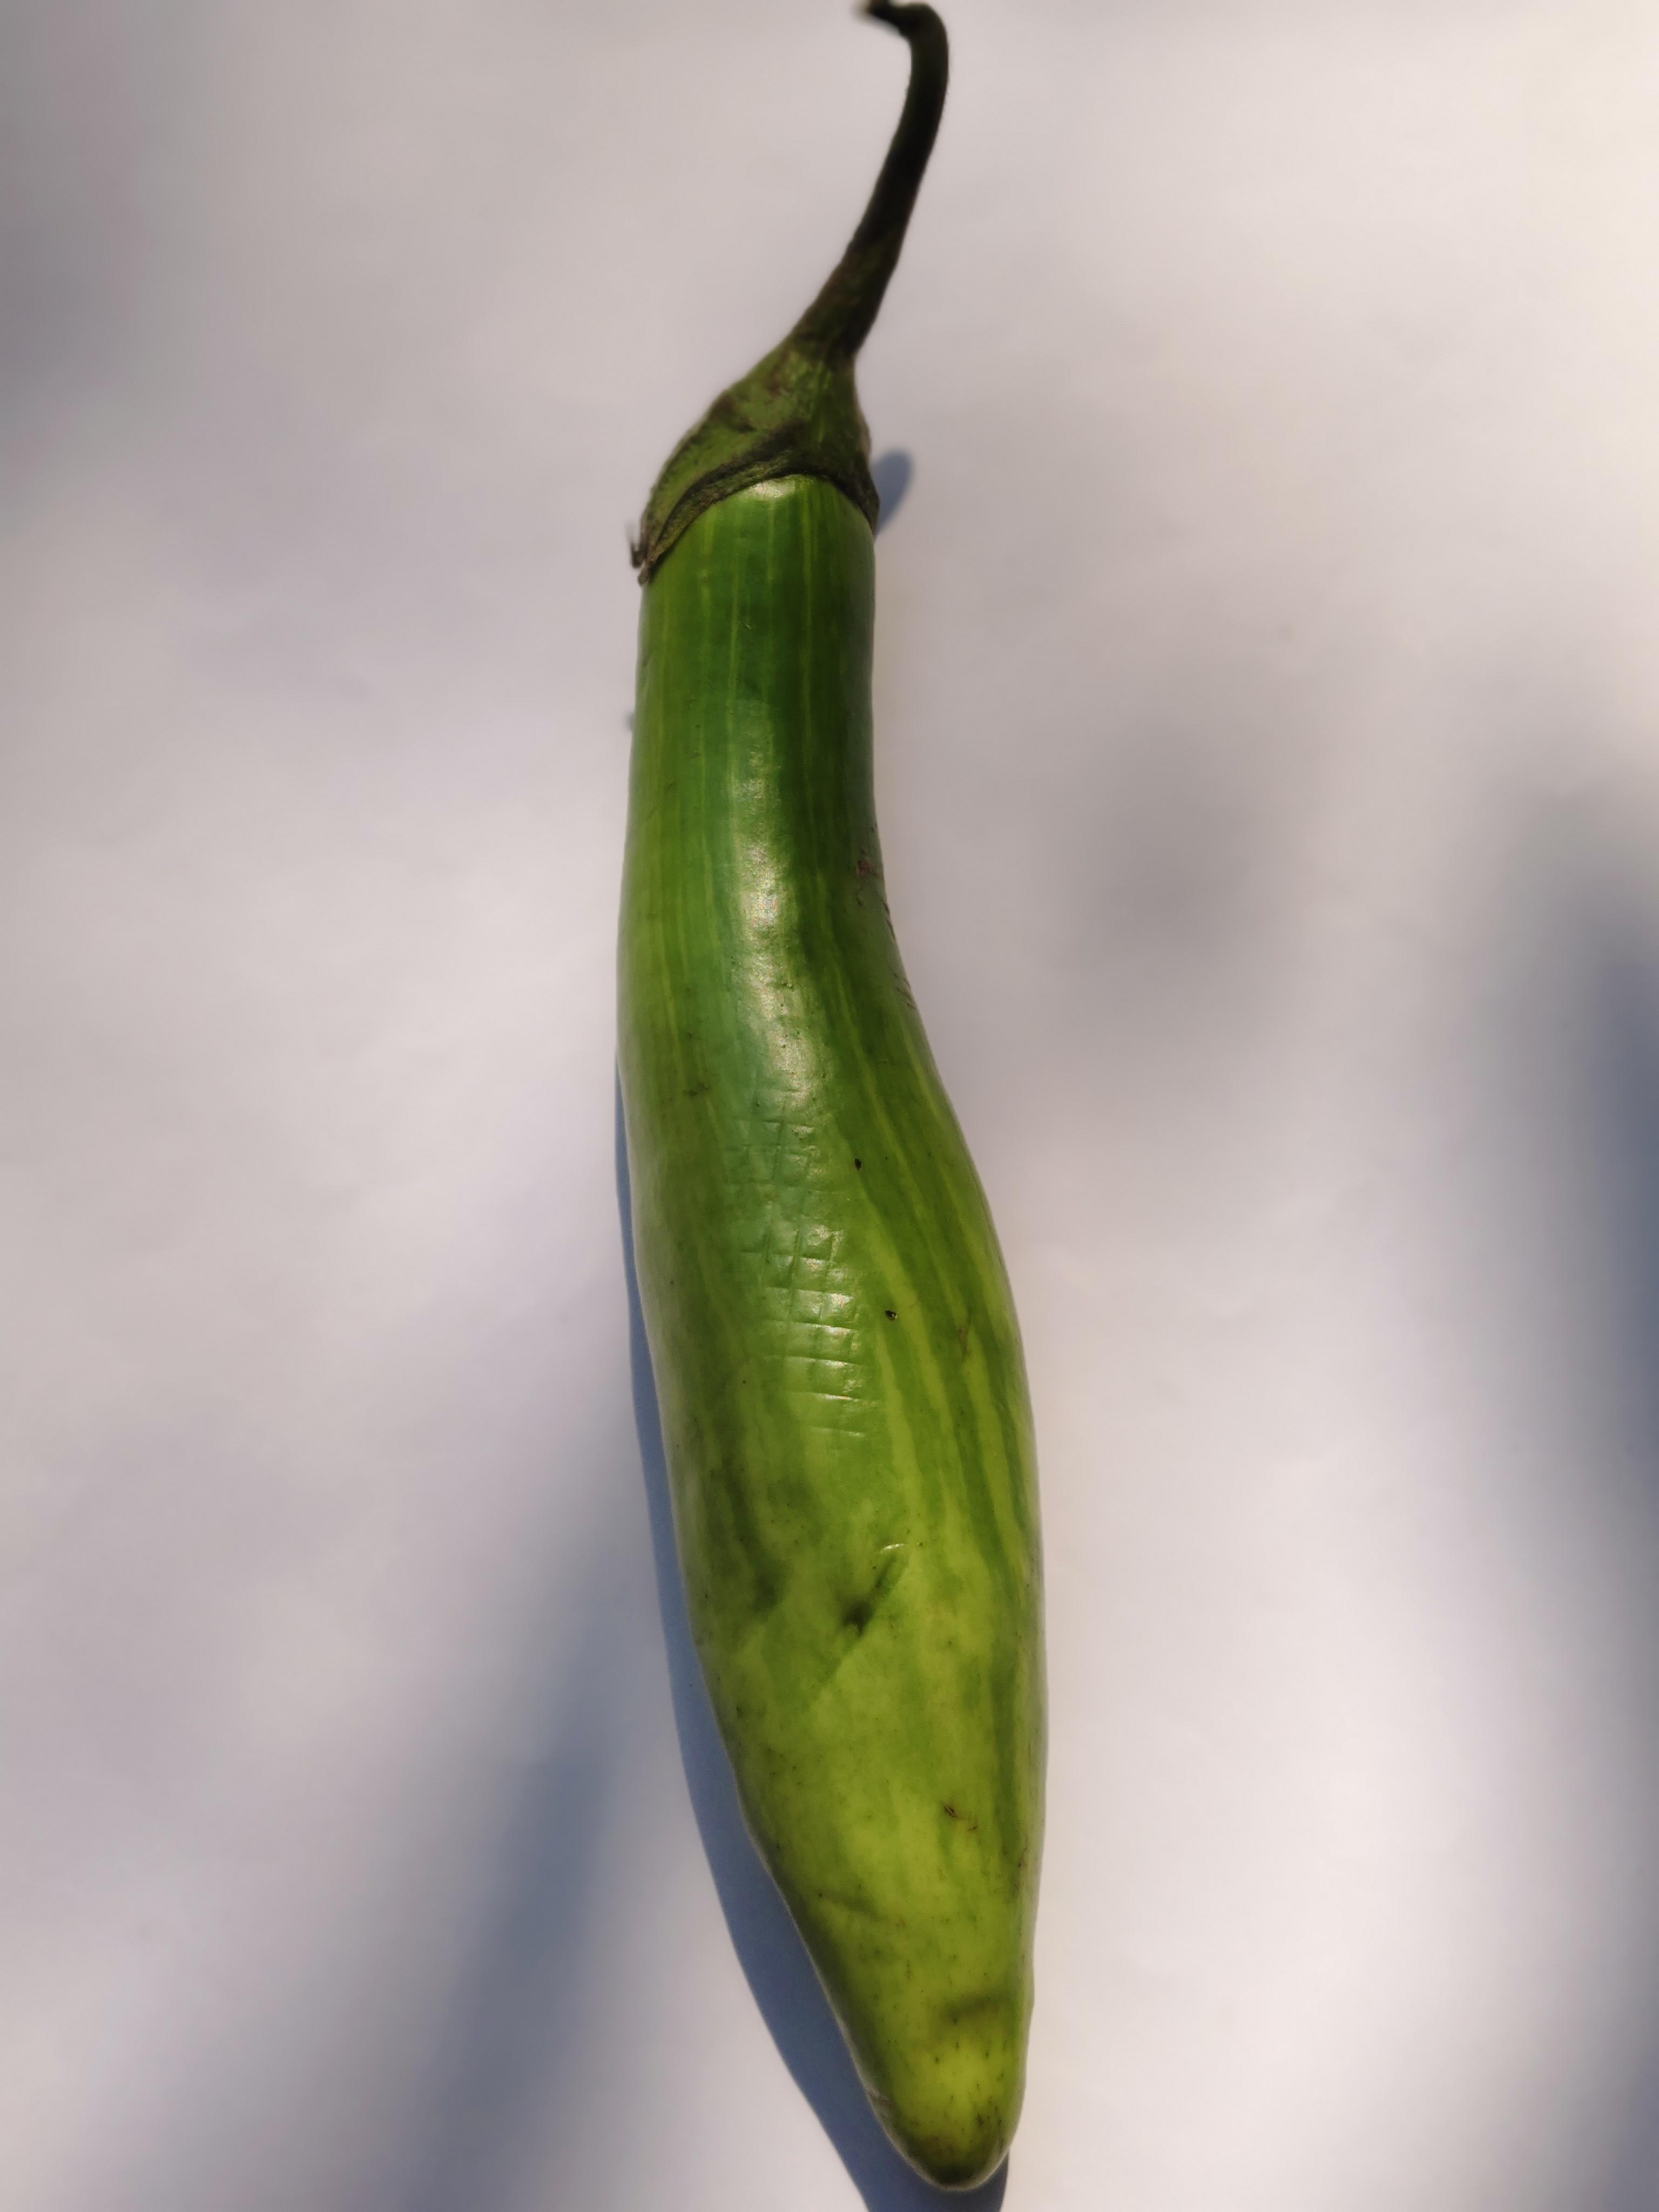
Label: Brinjal